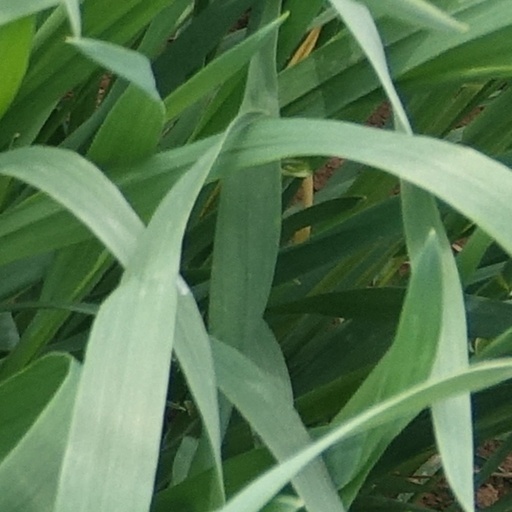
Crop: wheat